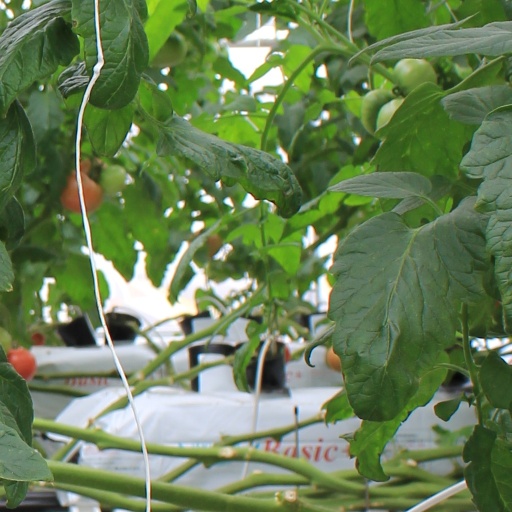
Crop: tomato